Mill Hill (The Hale) railway station

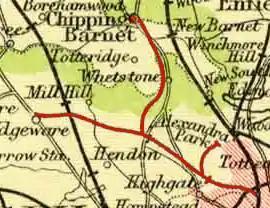
Edgware Highgate & London Railway, 1900

The railway line was built by the Edgware, Highgate and London Railway (EH&LR) and was opened on 22 August 1867, in what was then rural Middlesex, by the Great Northern Railway (GNR) (which had taken over the EH&LR). The station, then named "The Hale Halt", was not opened until 11 June 1906, on the single track from Finchley Central to Edgware. The whole line ran from Finsbury Park to Edgware via Highgate with branches to Alexandra Palace and High Barnet. The station was adjacent to the Midland Railway's (MR's) Mill Hill station (now Mill Hill Broadway), with the GNR's track passing under those of the MR just to the south of Mill Hill station. A goods service opened on 18 July 1910.